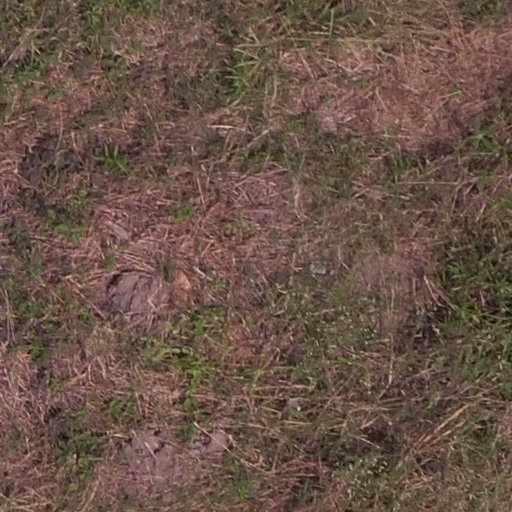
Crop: maize; corn